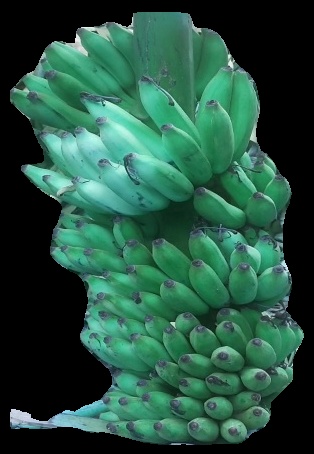
Variety: elakki-bale
Grade: grade1